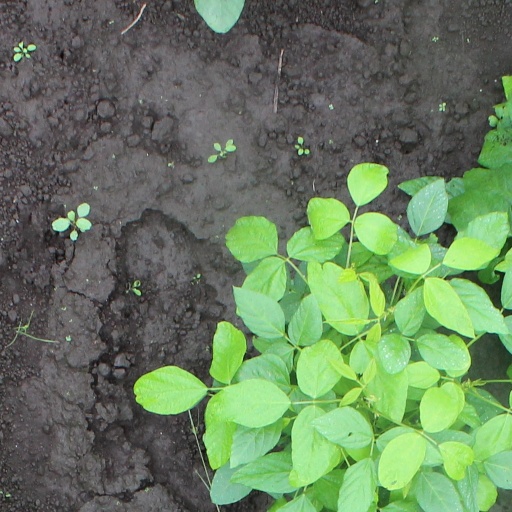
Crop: soybean